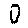
Label: 0